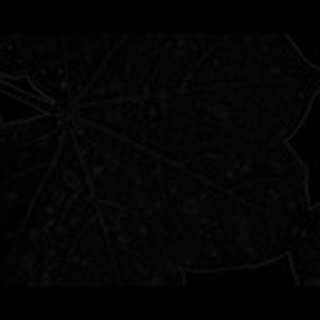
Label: cotton_target_spot